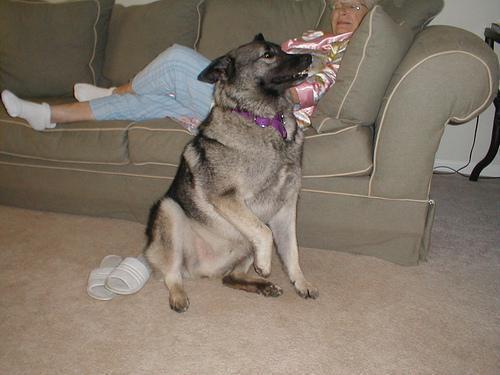
Norwegian_elkhound